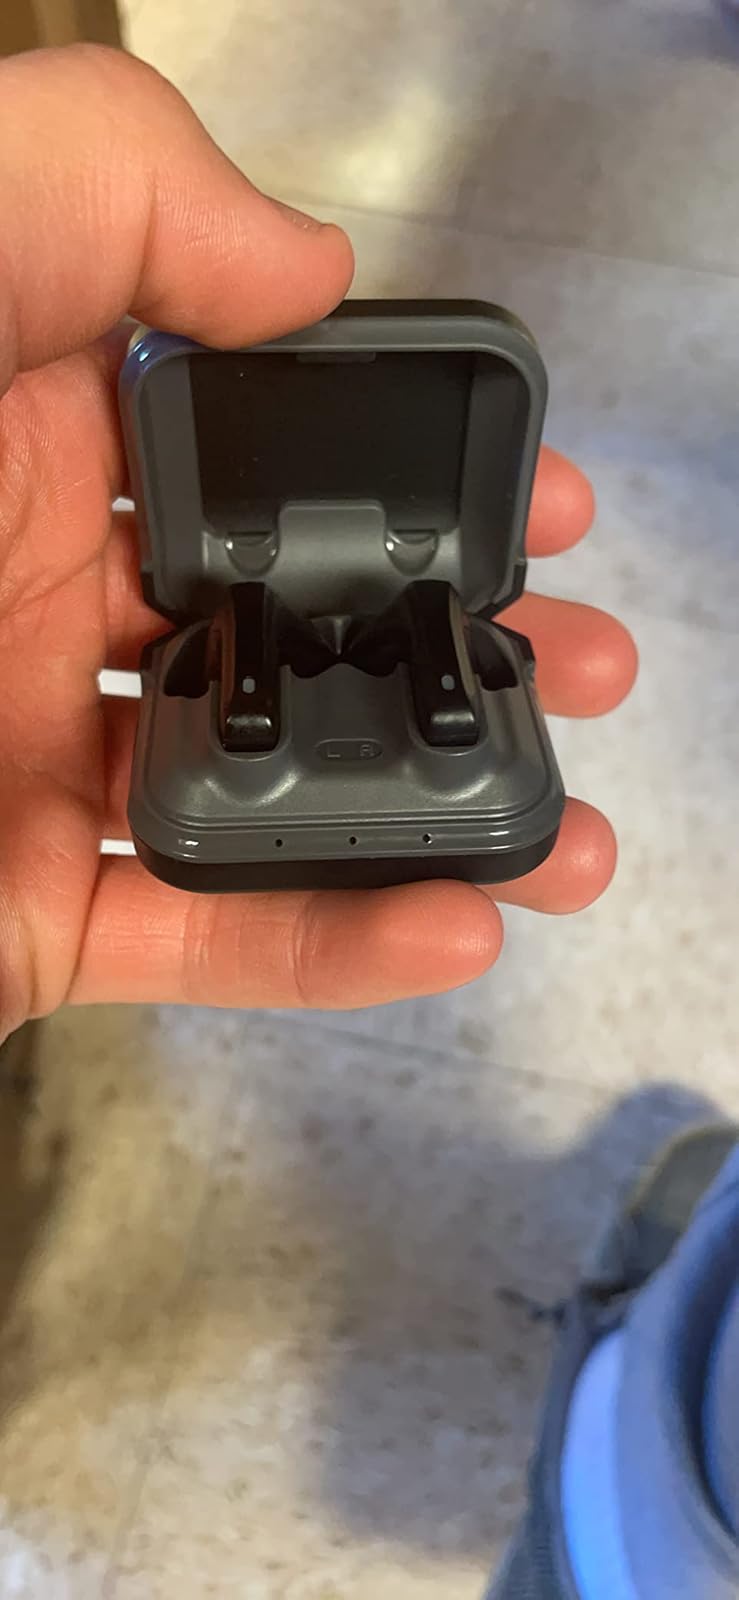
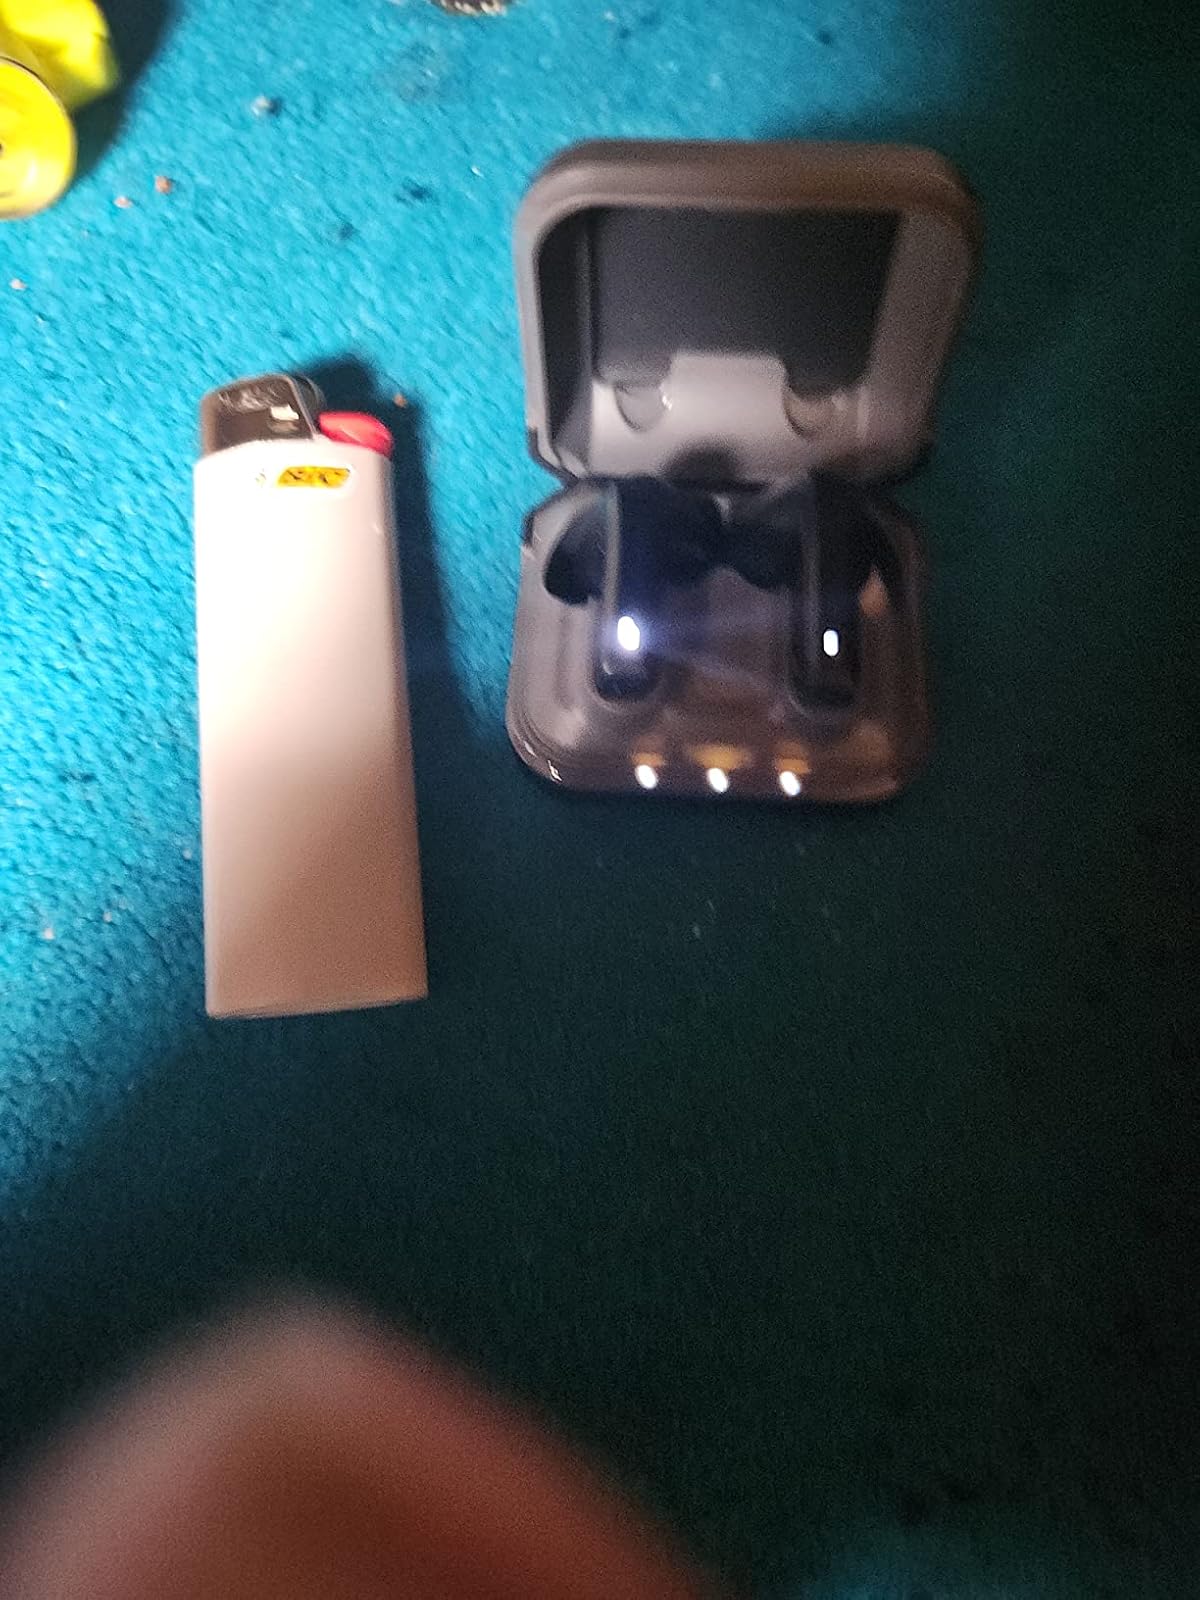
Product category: earbuds
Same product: yes